Louis the Pious

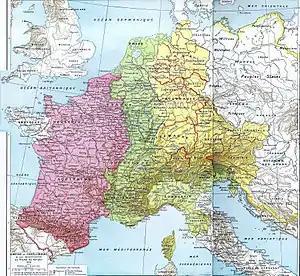
The parting of the Carolingian Empire by the Treaty of Verdun in 843

Louis fell ill soon after his final victorious campaigns and retreated to his summer hunting lodge on an island in the Rhine near his palace at Ingelheim. He died on 20 June 840 in the presence of many bishops and clerics and in the arms of his half-brother Drogo as he pardoned his son Louis, proclaimed Lothair emperor and commended the absent Charles and Judith to his protection.